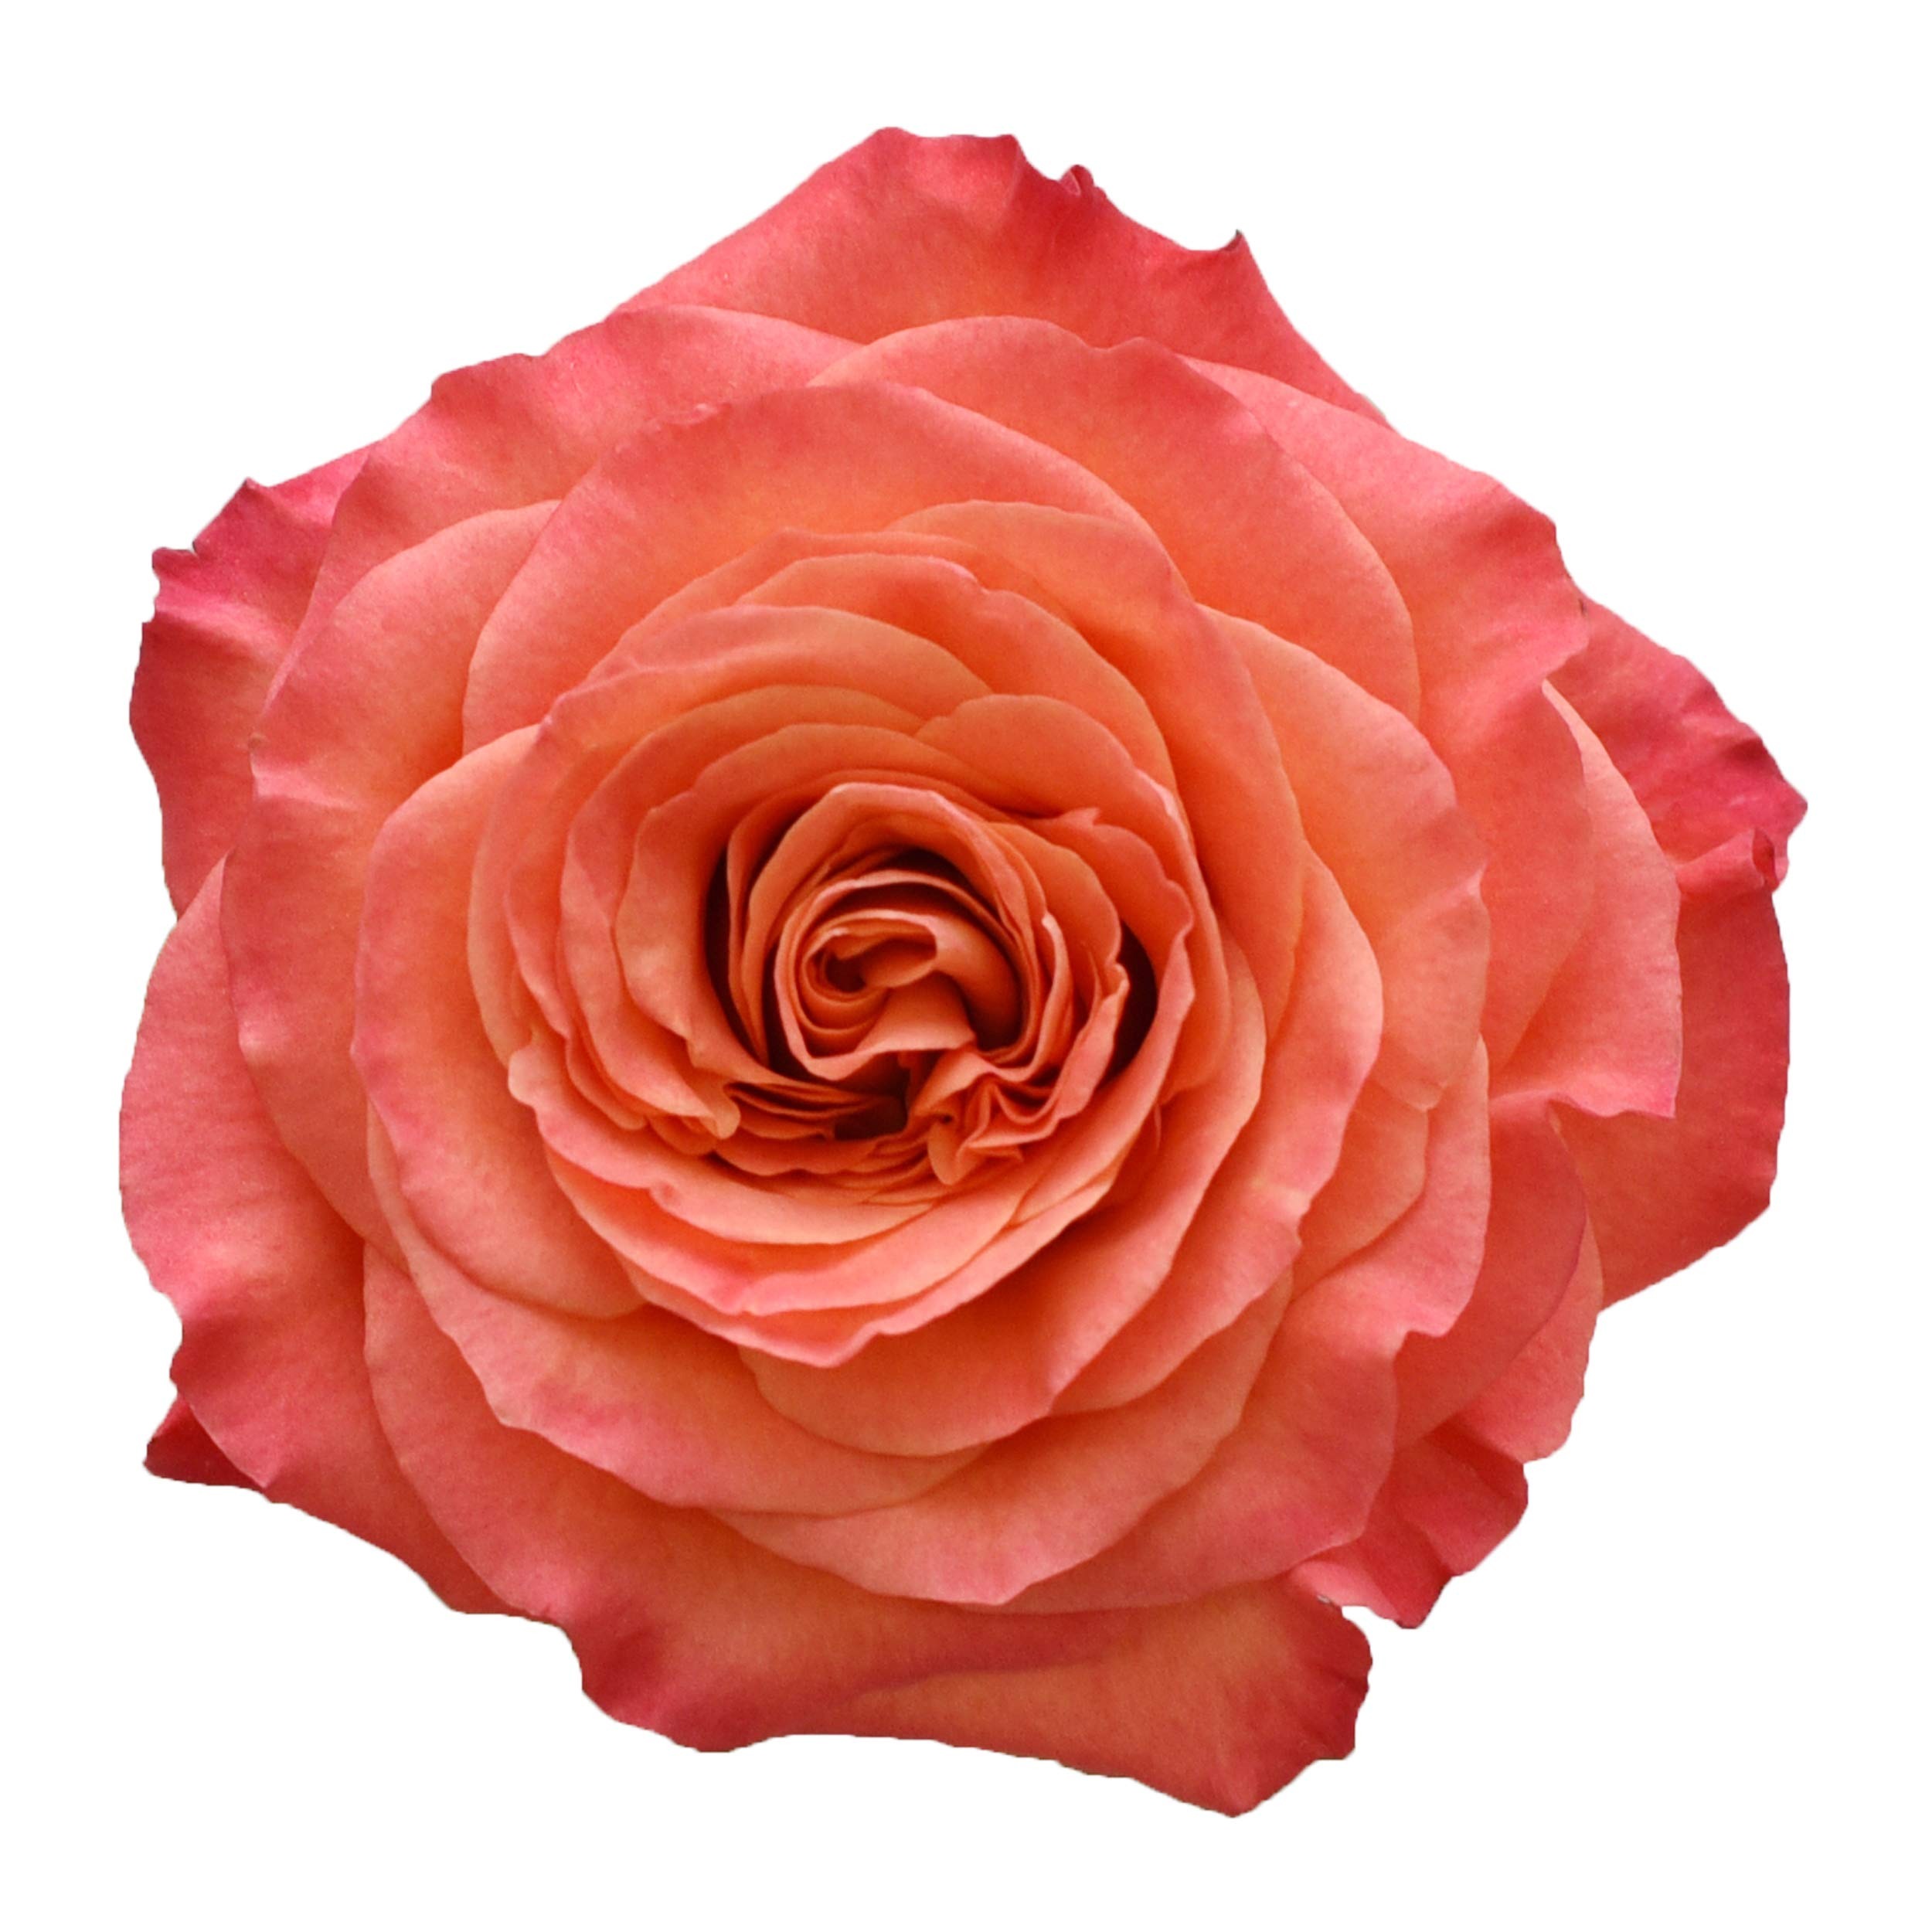
Item Name: Garden Roses, Orange, 36 Stems | Flower Cut Flowers for Delivery By Bloomingmore | Decoration For Romantic Dates, Proposals, Bridal Showers, Weddings, Anniversaries, Holidays, Parties, Special Events
Product Description: Garden Roses
Value: nan
Unit: None

Price: 91.98